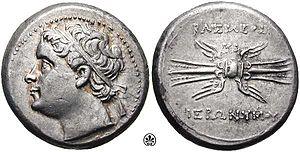
Hiéronyme de Syracuse, né v. 230 av. J.-C., est le dernier tyran de Syracuse, de 215 à 214 av. J.-C.